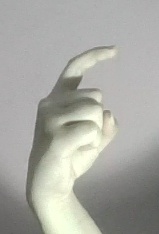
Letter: ra